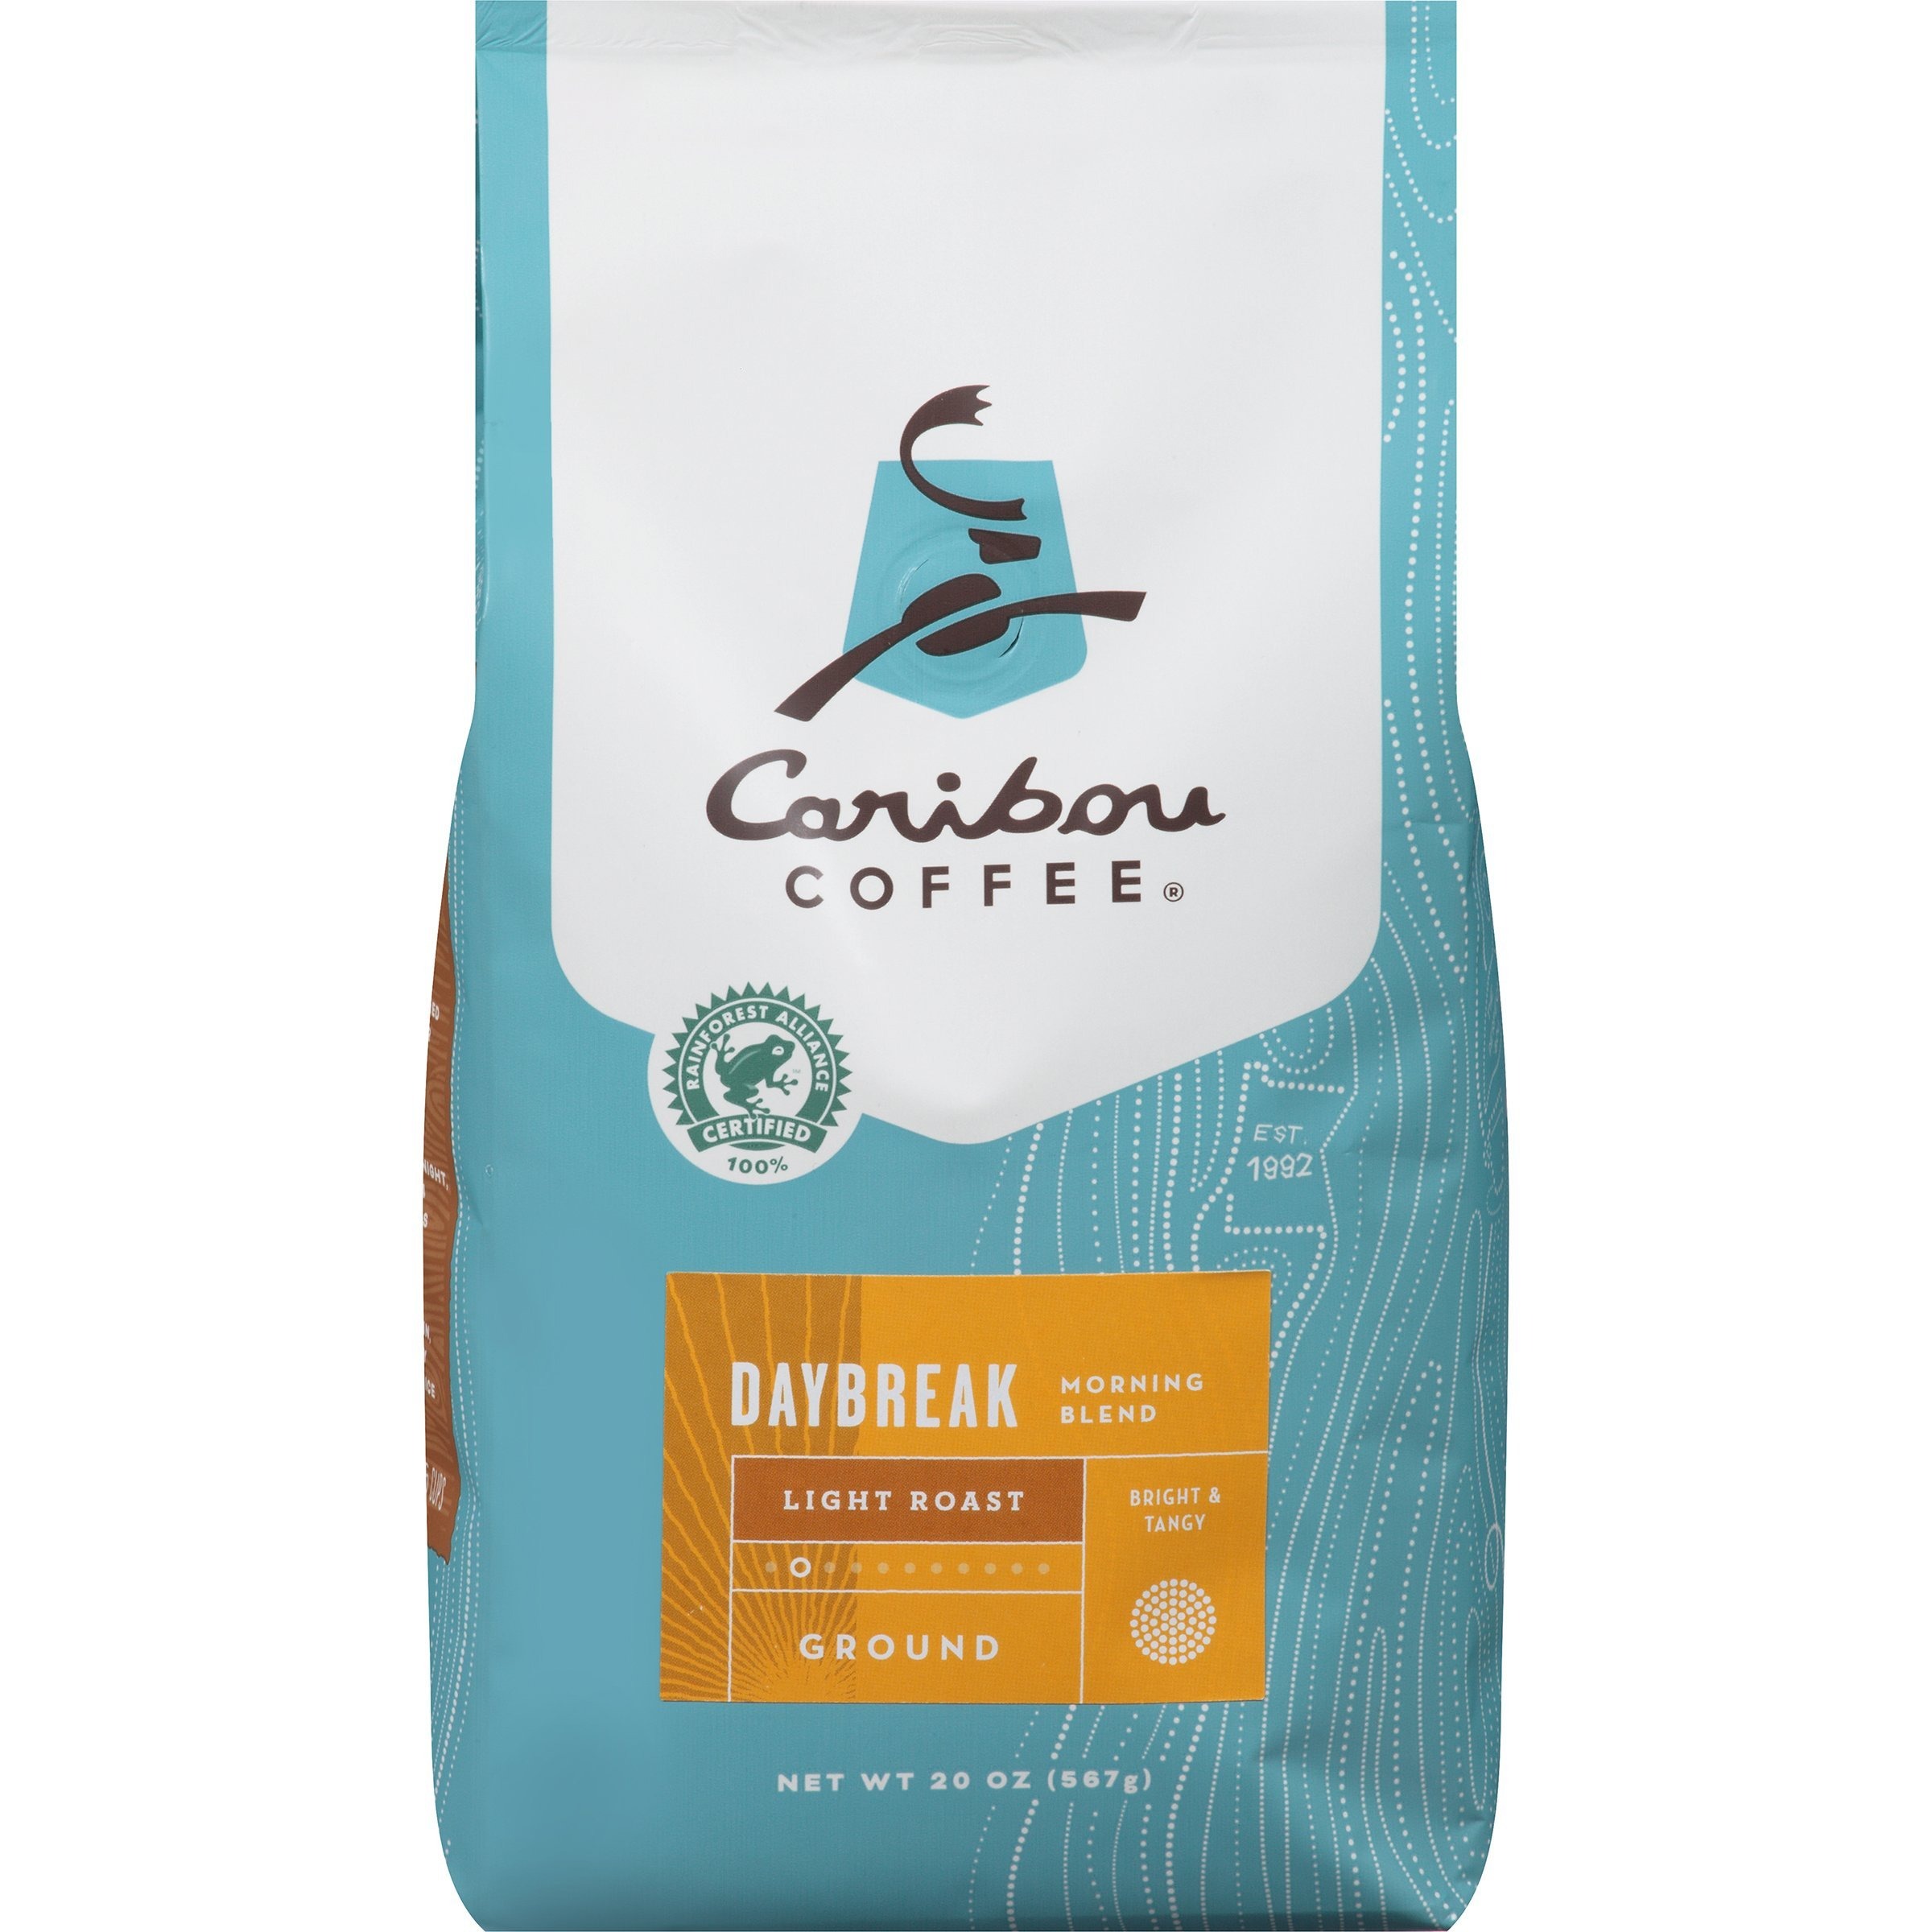
Item Name: Caribou Coffee Daybreak Morning Blend Ground, 12 Ounce
Bullet Point: Made from the same specially selected Arabica beans that we serve in our locations, we blend, roast and deliver our beans right to you through top of the line service providers
Value: 12.0
Unit: Ounce

Price: 7.59